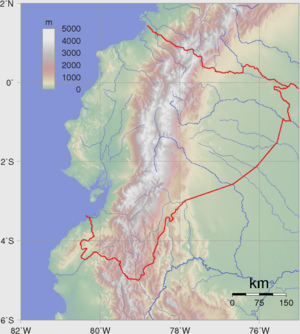
Hydraulogie de l'Équateur
L'Équateur est un pays situé en Amérique du Sud, de part et d'autre de la Cordillère des Andes, entre la Colombie et le Pérou. Le pays est bordé par l'océan Pacifique, où se trouvent les îles Galápagos, qui appartiennent au territoire équatorien. Le pays est composé de quatre régions clairement différenciées : la Costa, la Sierra et l’Oriente, ainsi que les îles Galápagos. Ces régions ont chacune un climat qui leur est propre et des paysages distincts.
L’Équateur, en forme longue la république d'Équateur ou république de l'Équateur, est un pays d'Amérique du Sud, frontalier du Pérou au sud et à l'est et de la Colombie au nord-nord-est, baigné à l'ouest par l'océan Pacifique. Ses habitants sont appelés les Équatoriens. Sa superficie est de 283 520 km², partagée en trois grandes régions : la côte du Pacifique, où se trouve la ville de Guayaquil, la partie andine du pays, où se trouve la capitale et la principale ville du pays, Quito, et l'Amazonie équatorienne, dans l'est du pays. Les deux premières de ces régions concentrent l'essentiel de la population et de l'activité économique du pays, tandis que la partie amazonienne, moins peuplée, recèle des ressources significatives en hydrocarbures, ainsi qu'une biodiversité extrêmement importante. À ces trois régions continentales, il faut ajouter une région insulaire formée par les îles Galápagos, situées dans l'océan Pacifique à un millier de kilomètres à l'ouest de la côte.
Cet article présente une liste des cours d'eau d'Équateur.